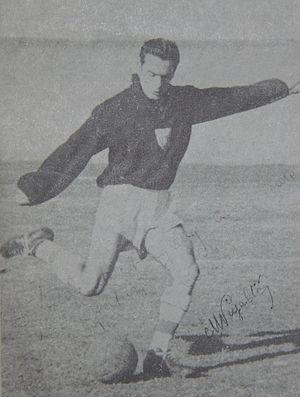
Marcel Pujalté - Photo Footbal
Marcel Pujalte est un footballeur puis entraîneur français né le 27 décembre 1920 à Tassin en Algérie française et mort le 23 janvier 1986 à Aix-en-Provence. Il évolue au poste de milieu de terrain du milieu des années 1940 au milieu des années 1950.